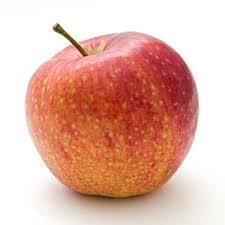
Label: apples